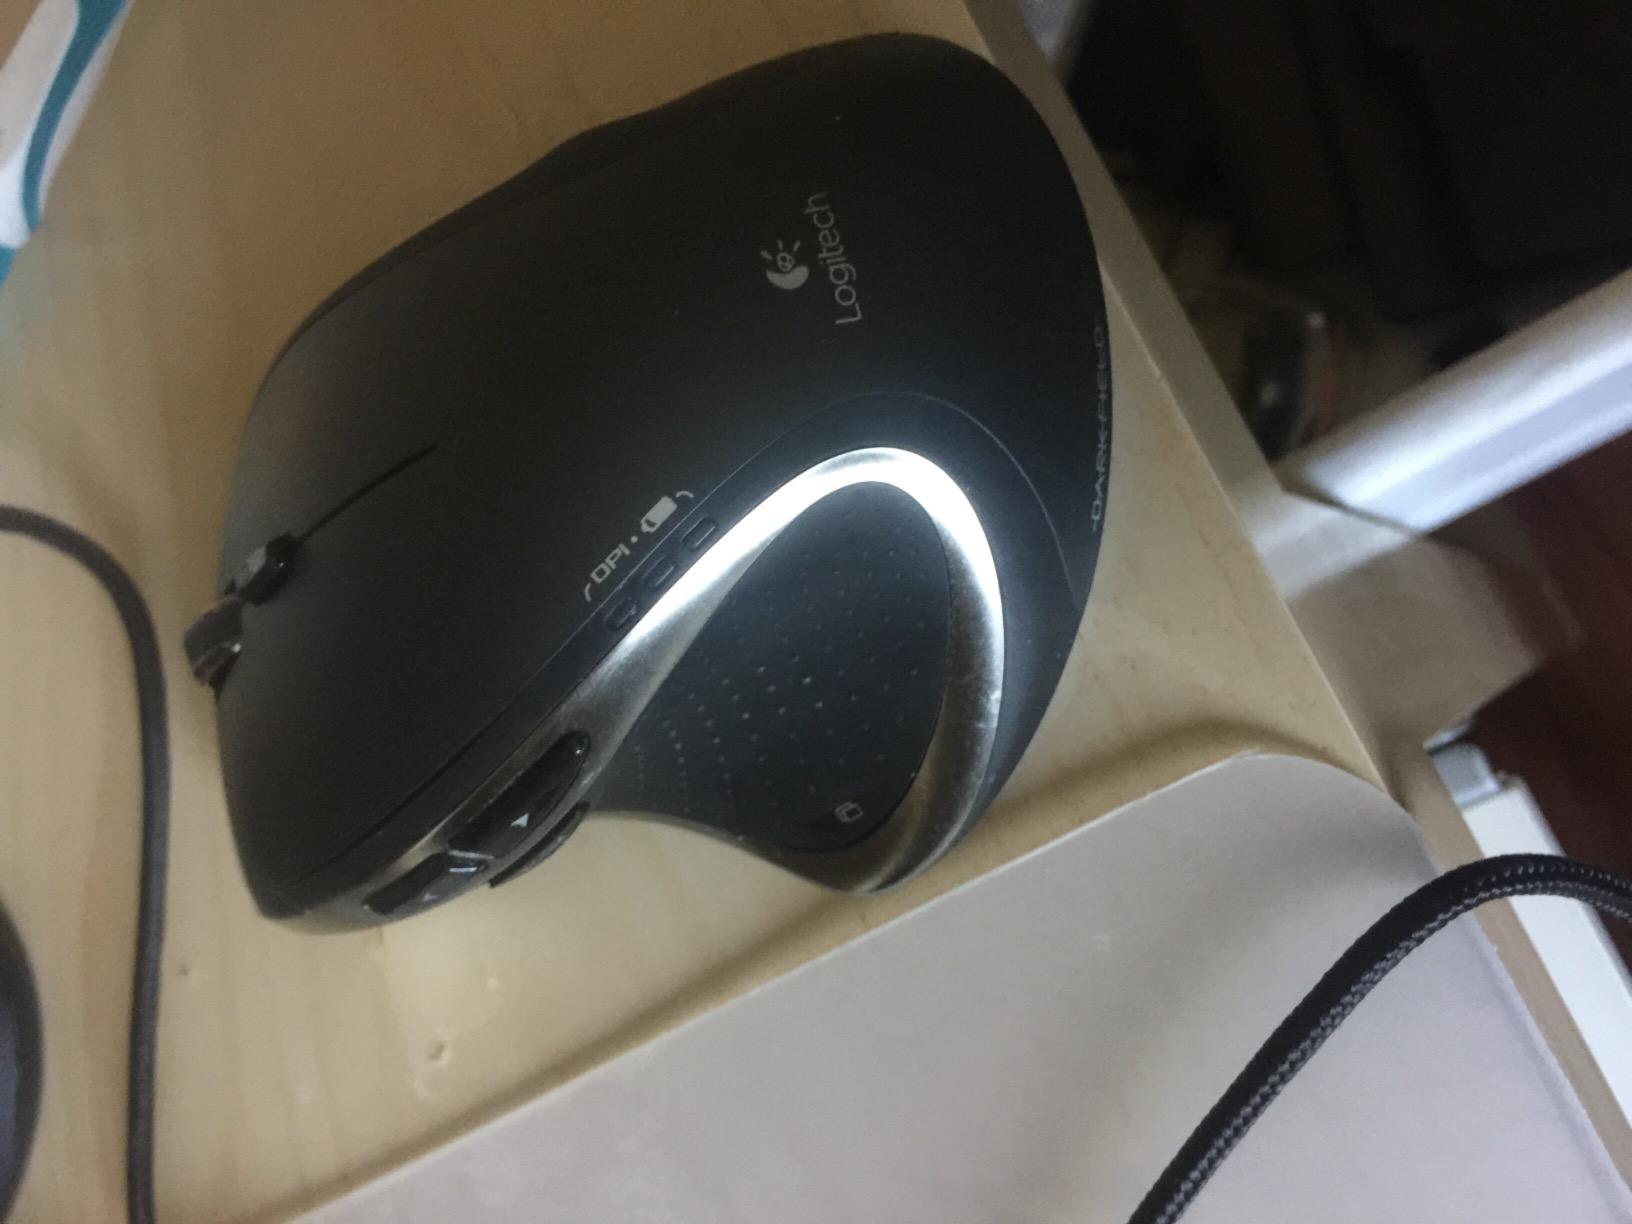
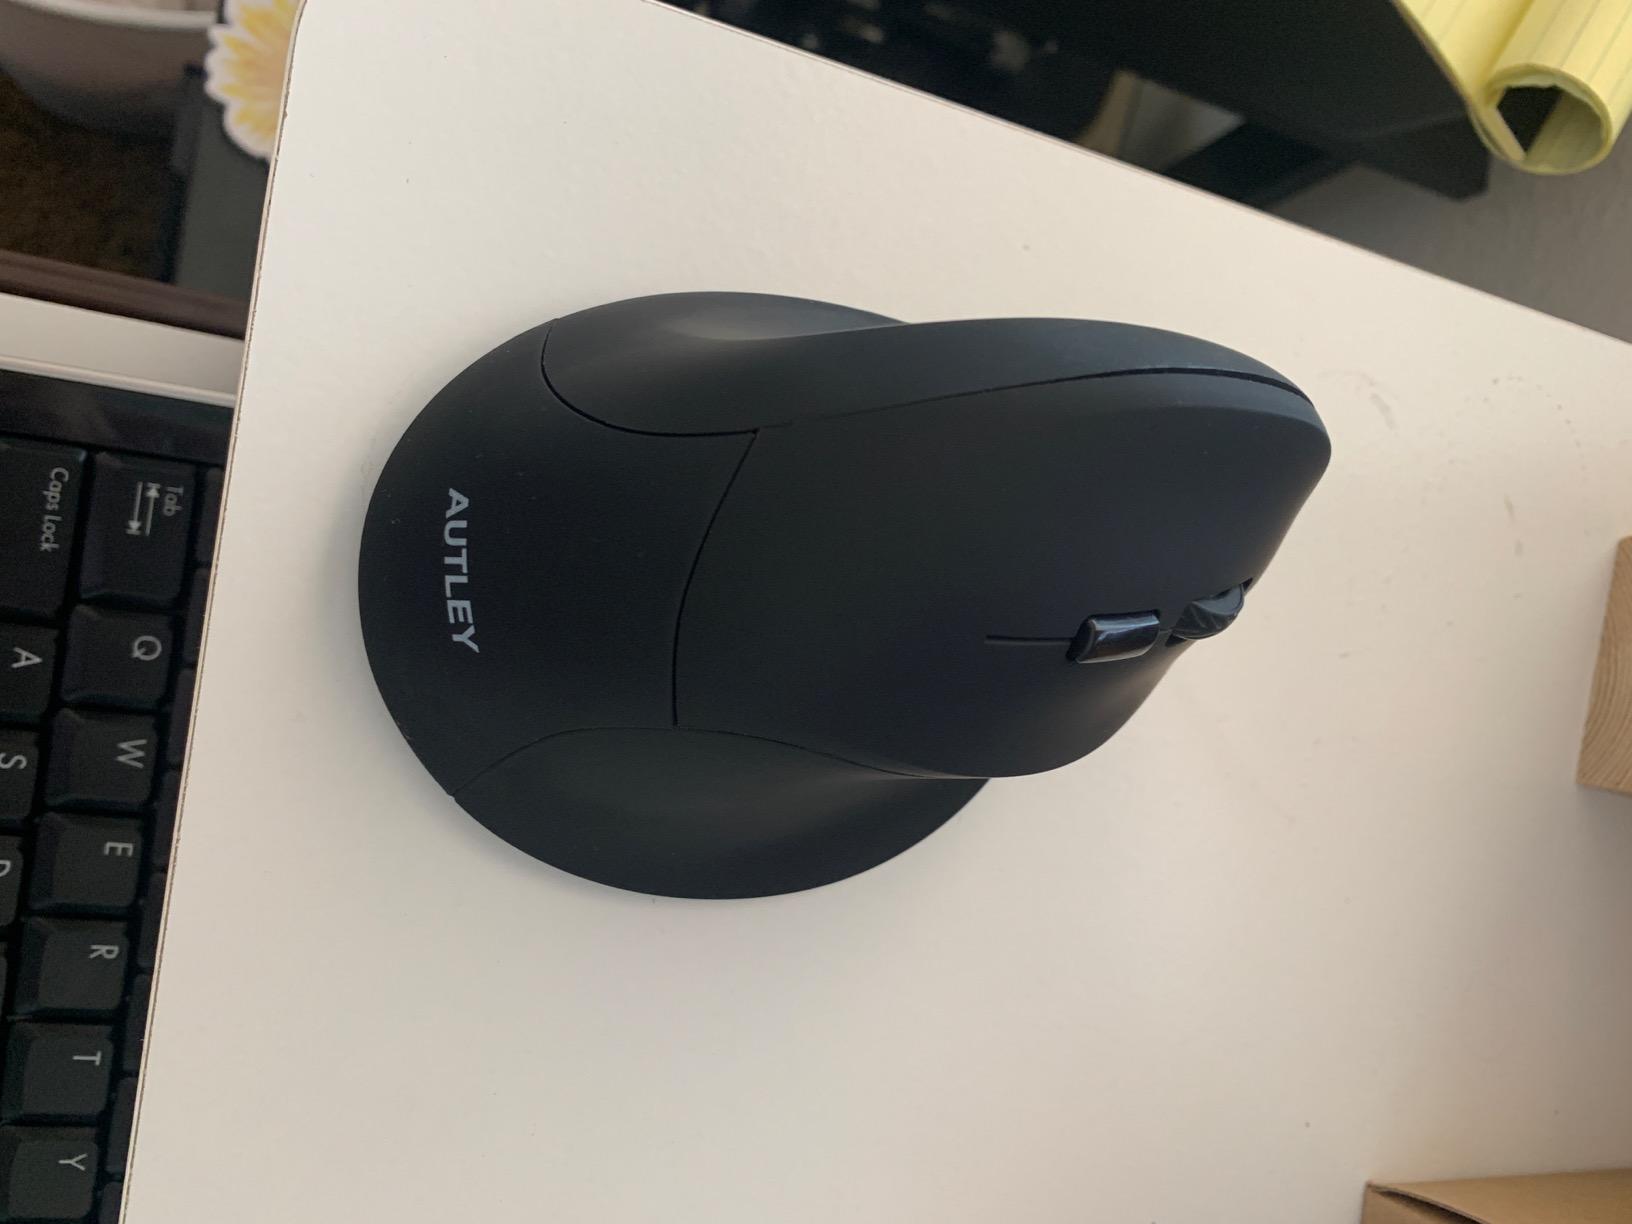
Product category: mouse
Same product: no